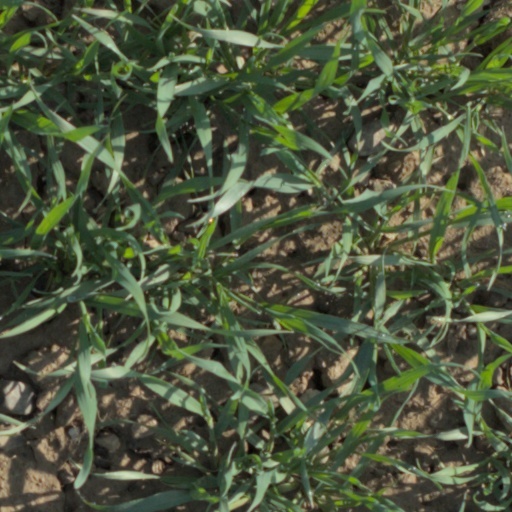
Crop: wheat